Charles Montagu Doughty

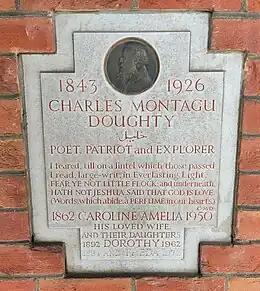
Plaque dedicated to Charles Montagu Doughty at Golders Green Crematorium

Doughty was cremated at Golders Green Crematorium on 25 January 1926 and his ashes placed in Bay 1 of the Cloisters (tablet 2610).